Tirumurai

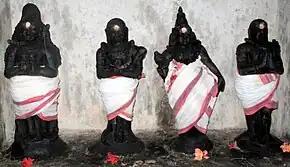
The four foremost Nayanars with Manikkavaasakar - collectively called the நால்வர்: (from left) Sambandar, Appar, Sundarar, Manikkavachakar.

Tirumurai (Tamil: திருமுறை, meaning Holy Order) is a twelve-volume compendium of songs or hymns in praise of Shiva in the Tamil language from the 6th to the 11th century CE by various poets in Tamil Nadu. Nambiyandar Nambi compiled the first seven volumes by Appar, Sambandar, and Sundarar as "Tevaram" during the 12th century. During the course of time, a strong necessity was felt by scholars to compile Shaiva literature to accommodate other works. "Tiruvasakam" and "Tirukovayar" by Manickavasagar are included as the eighth, nine parts are compiled as the ninth "Tirumurai" out of which most are unknown, and the tenth as "Tirumandiram" by Tirumular, the famous "Siddhar". The eleventh is compiled by Karaikal Ammaiyar, Cheraman Perumal and others. The contemporary Chola king was impressed by the work of Nambi and included Nambi's work in the eleventh "Tirumurai". Sekkilar's "Periya Puranam", composed a century later, contains the life depiction of all the 63 "Nayanmars". The response for the work was so tremendous among Shaiva scholars and Kulothunga Chola II that it was included as the 12th "Tirumurai". "Tirumurai" along with "Vedas" and "Shaiva agamas" form the basis of "Shaiva Siddantha" philosophy in South India and Sri Lanka.